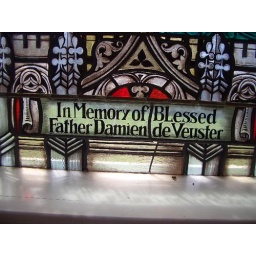
stained glass window in kalaupapa church